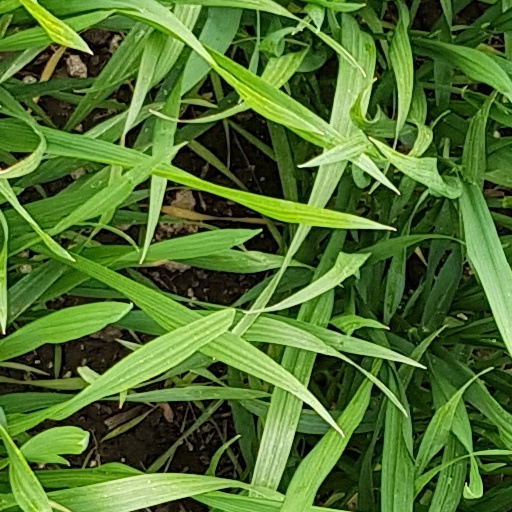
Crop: wheat